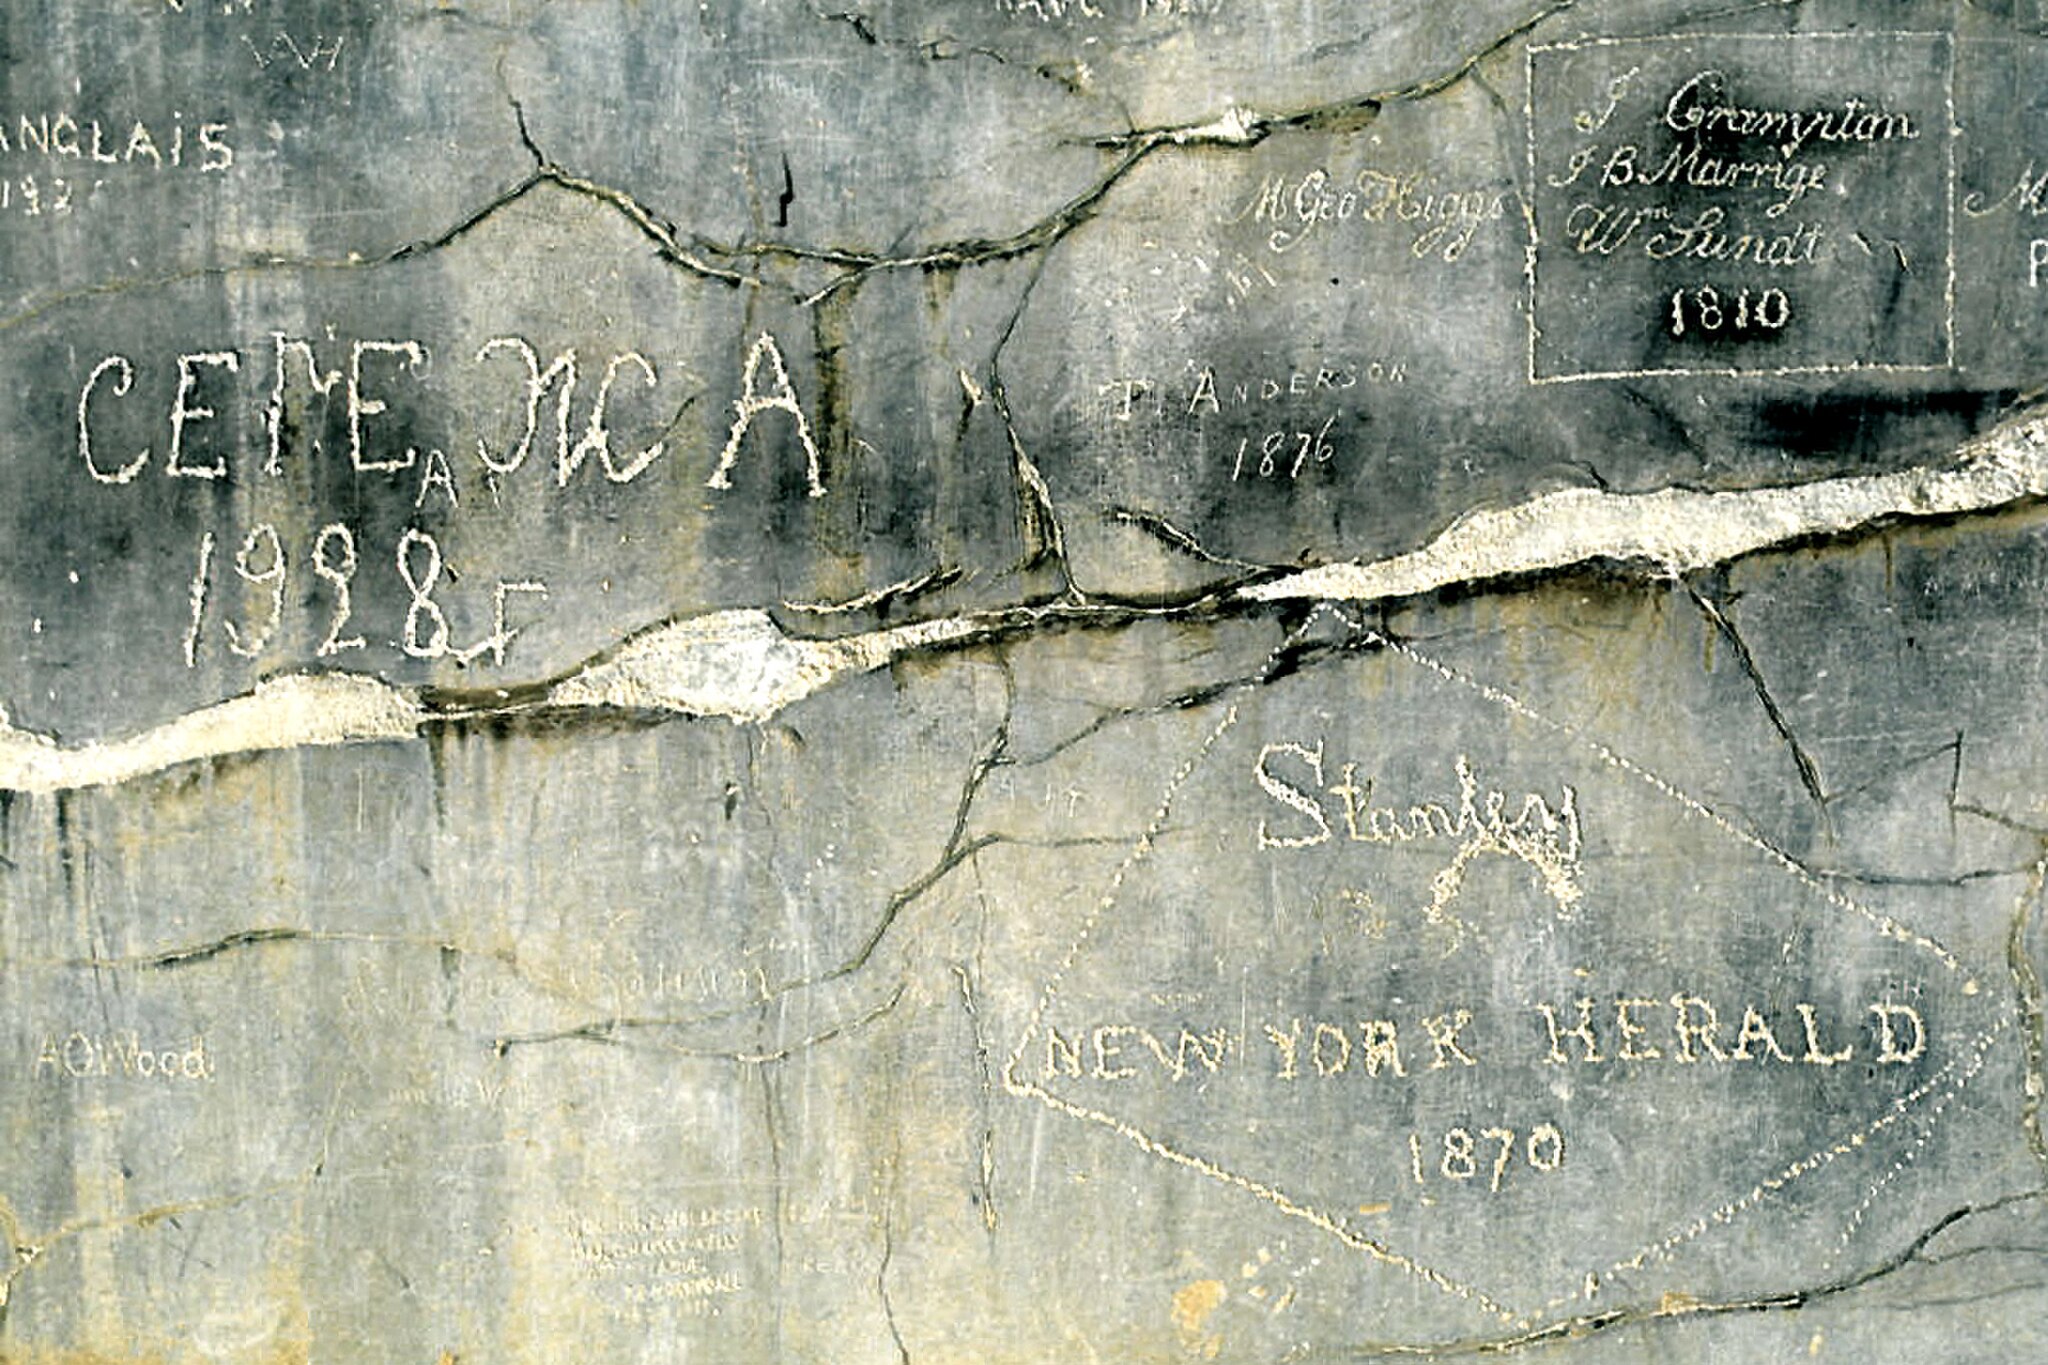
Title: Persépolis (2000) 34
Description: Historical graffitti in the Gate of All Nations; Persepolis Fars, Iran Including that of the explorer Henry Morton Stanley, Malcolm J. Meade, Consul of the United Kingdom and his wife
Date: 2000-04
Categories: Henry Morton Stanley, Self-published work, Russian-language graffiti, April 2000 in Iran, 19th-century graffiti, 20th-century graffiti, Photographs by LBM1948, 2000 in Persepolis, Gate of All Nations (graffiti)